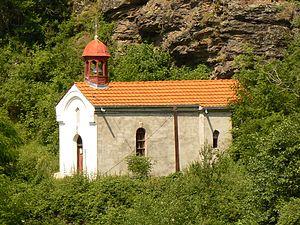
L'éparchie de Vranje est une éparchie, c'est-à-dire une circonscription de l'Église orthodoxe serbe. Située au sud-est de la Serbie, elle a son siège à Vranje. En 2016, elle est administrée par l'évêque Pahomije.
Donja Lisina est un village de Serbie situé dans la municipalité de Bosilegrad, district de Pčinja. Au recensement de 2011, il comptait 180 habitants.